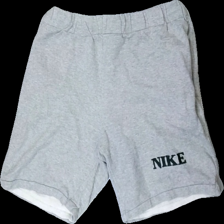
View: front
Type: Shorts
Category: Men
Brand: Nike
Colors: Grey
Material: 100% cotton
Season: All
Trend: Sports
Damage: Crooked waistband
Price range: <50
Recommended usage: Recycle